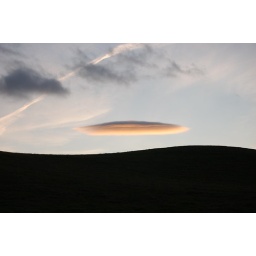
Caught the clouds in the sky looked pretty effective I thought